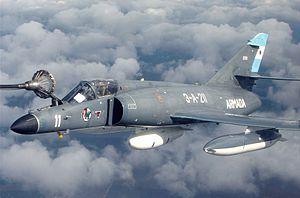
Comando de la Aviación Naval Argentina / COAN under falklandskrigen
Super Étendard under lufttankning
Comando de la Aviación Naval Argentina er den argentinske flådes flyvetjeneste. COAN blev oprettet i 1919.